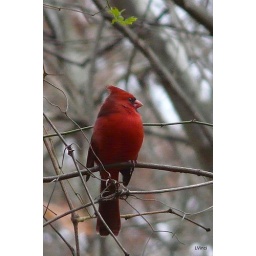
They stand out so beautifully in their brilliant red against the leaflees tree branches.